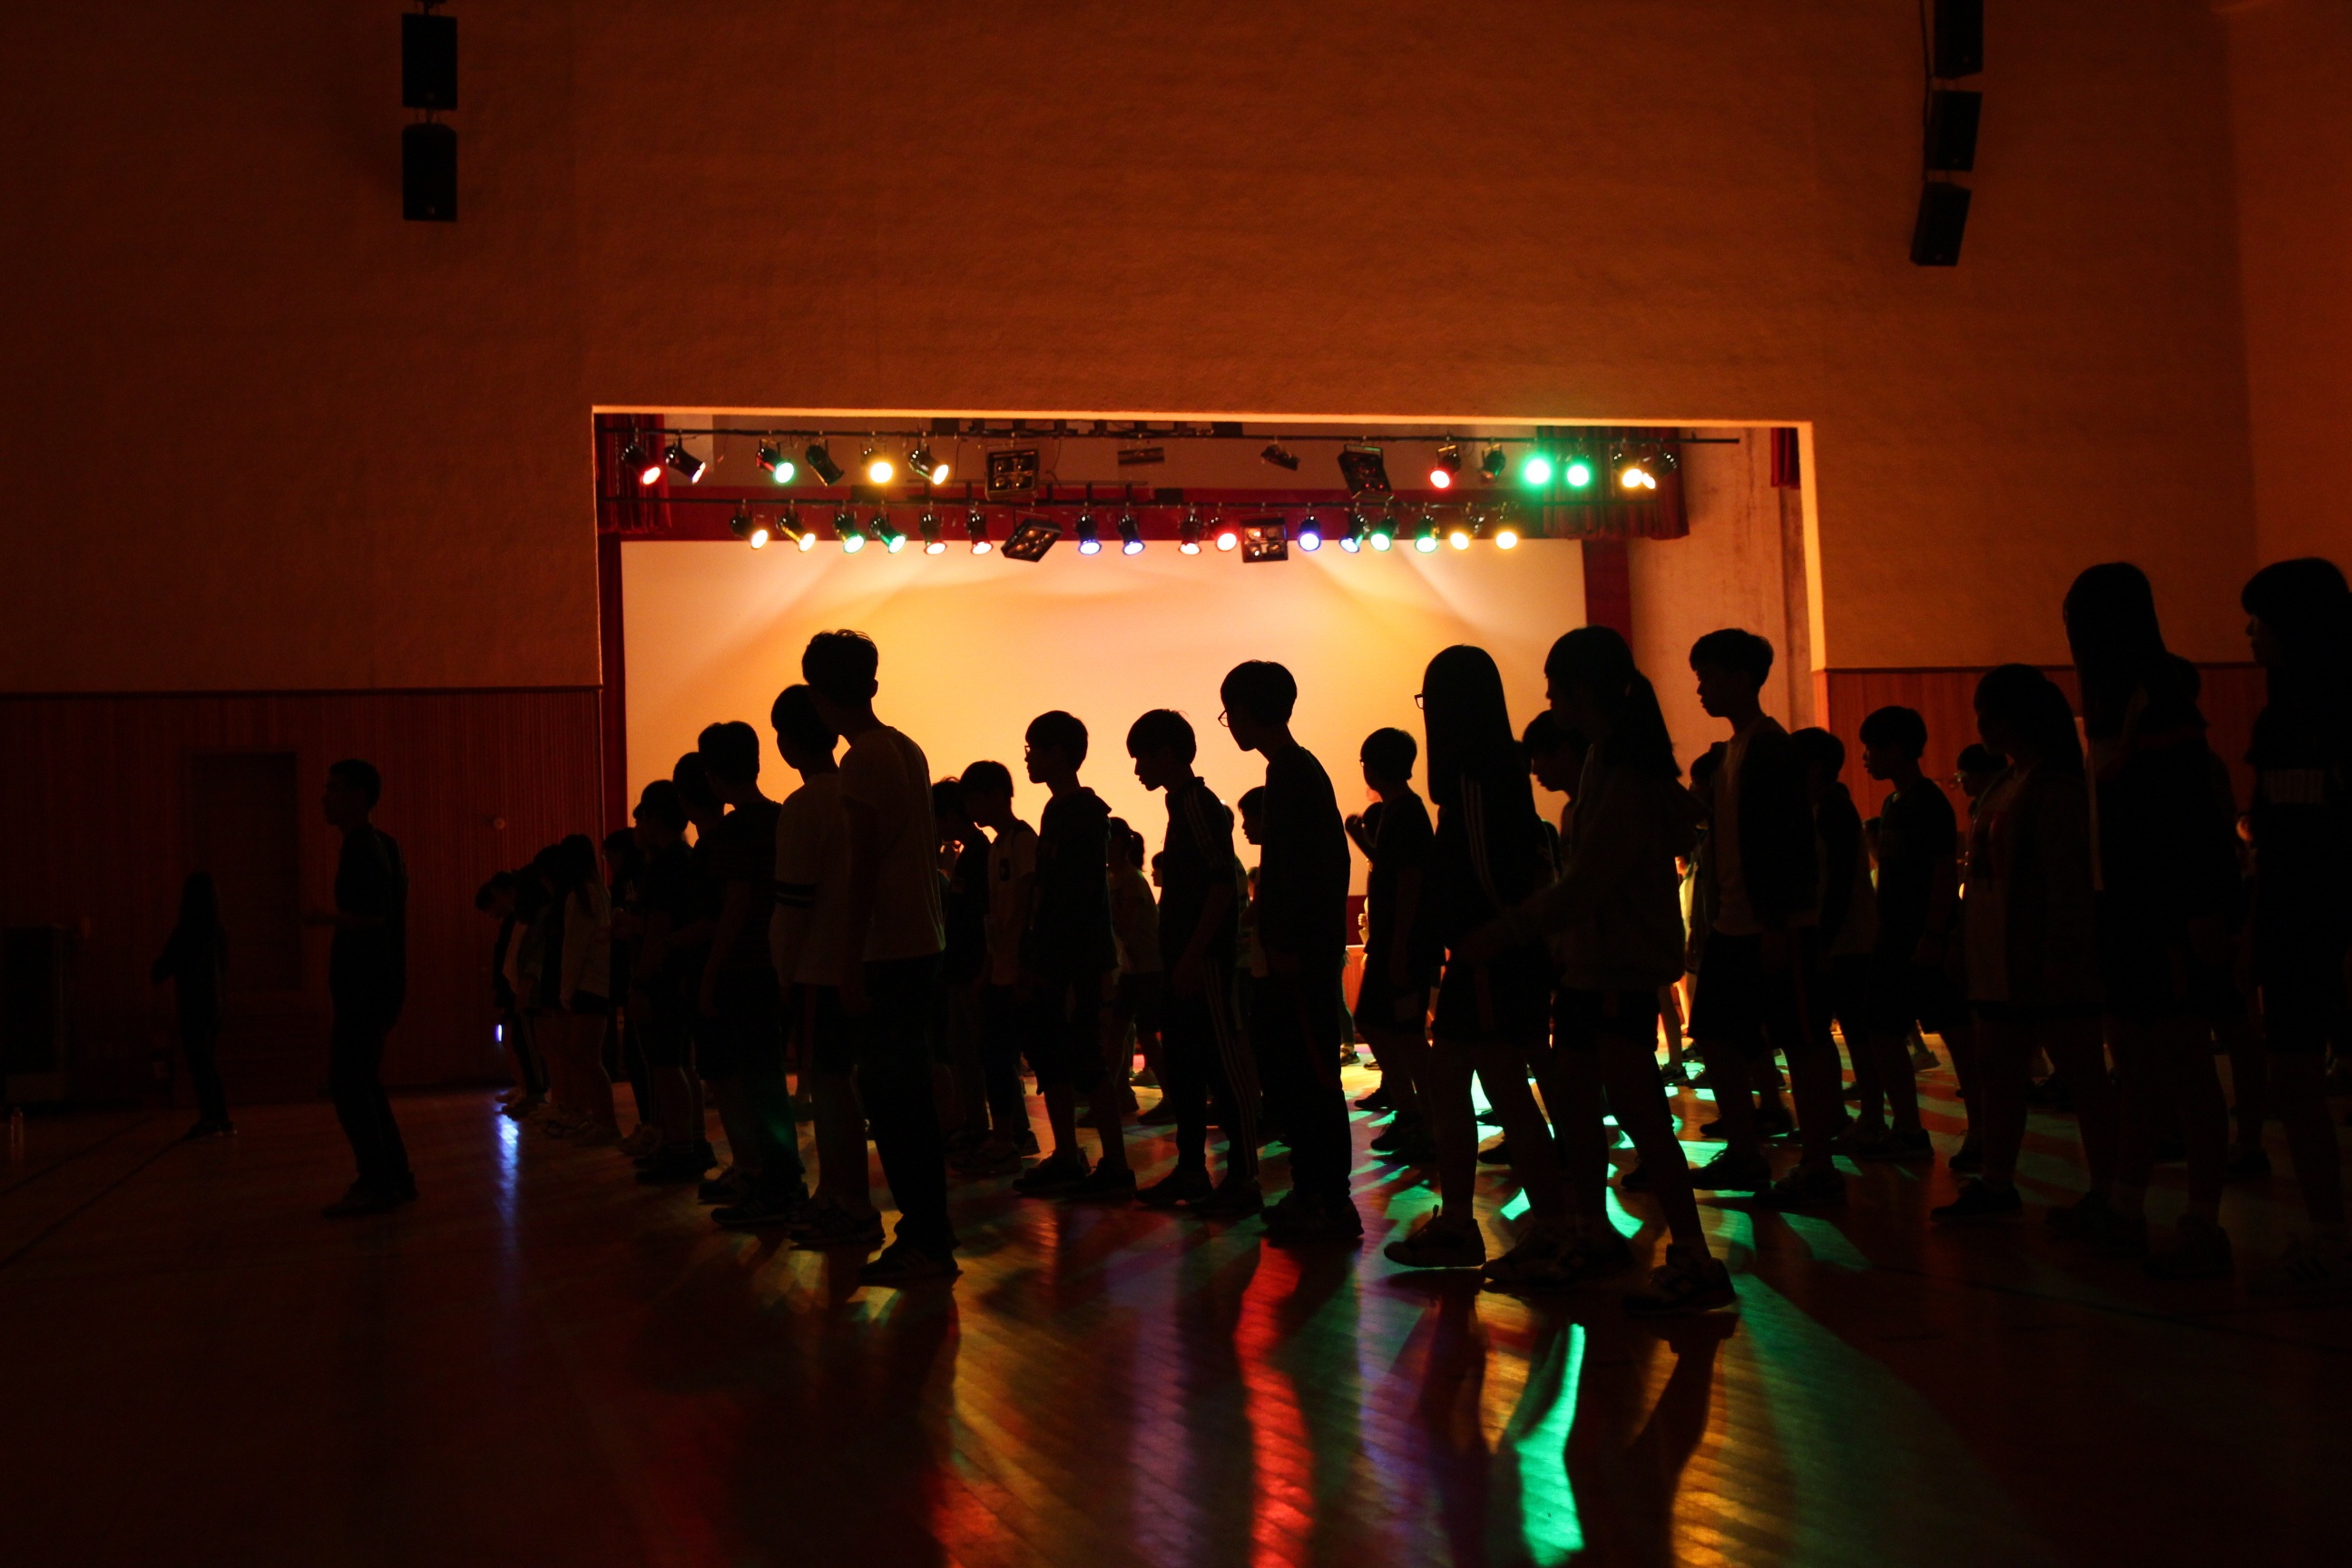
silhouette, bridge, night, crowd, dance, foot, lighting, performance art, stage, lighting effects, flooring, musical theatre